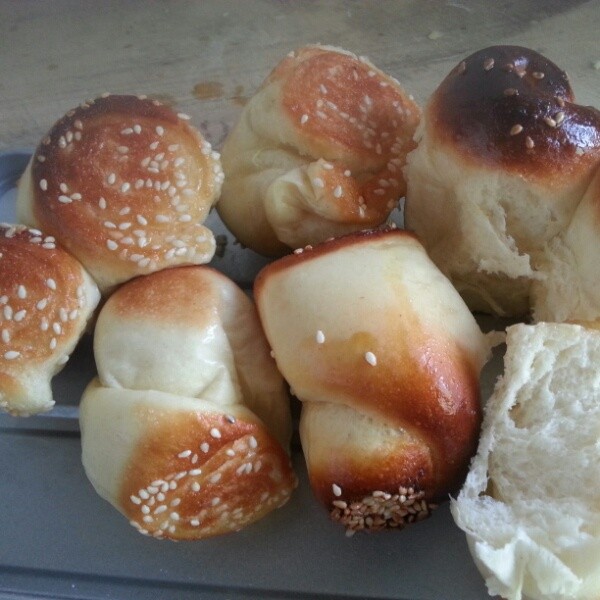
Label: trash